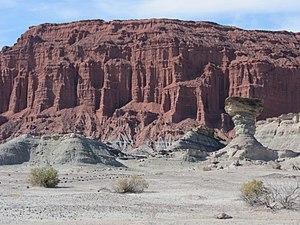
La province de San Juan est une province de l'Argentine située à l'ouest du pays. Elle est limitée au nord par la province de La Rioja, au sud-est par la province de San Luis, au sud par la province de Mendoza et à l'ouest par la cordillère des Andes, qui la sépare du Chili.